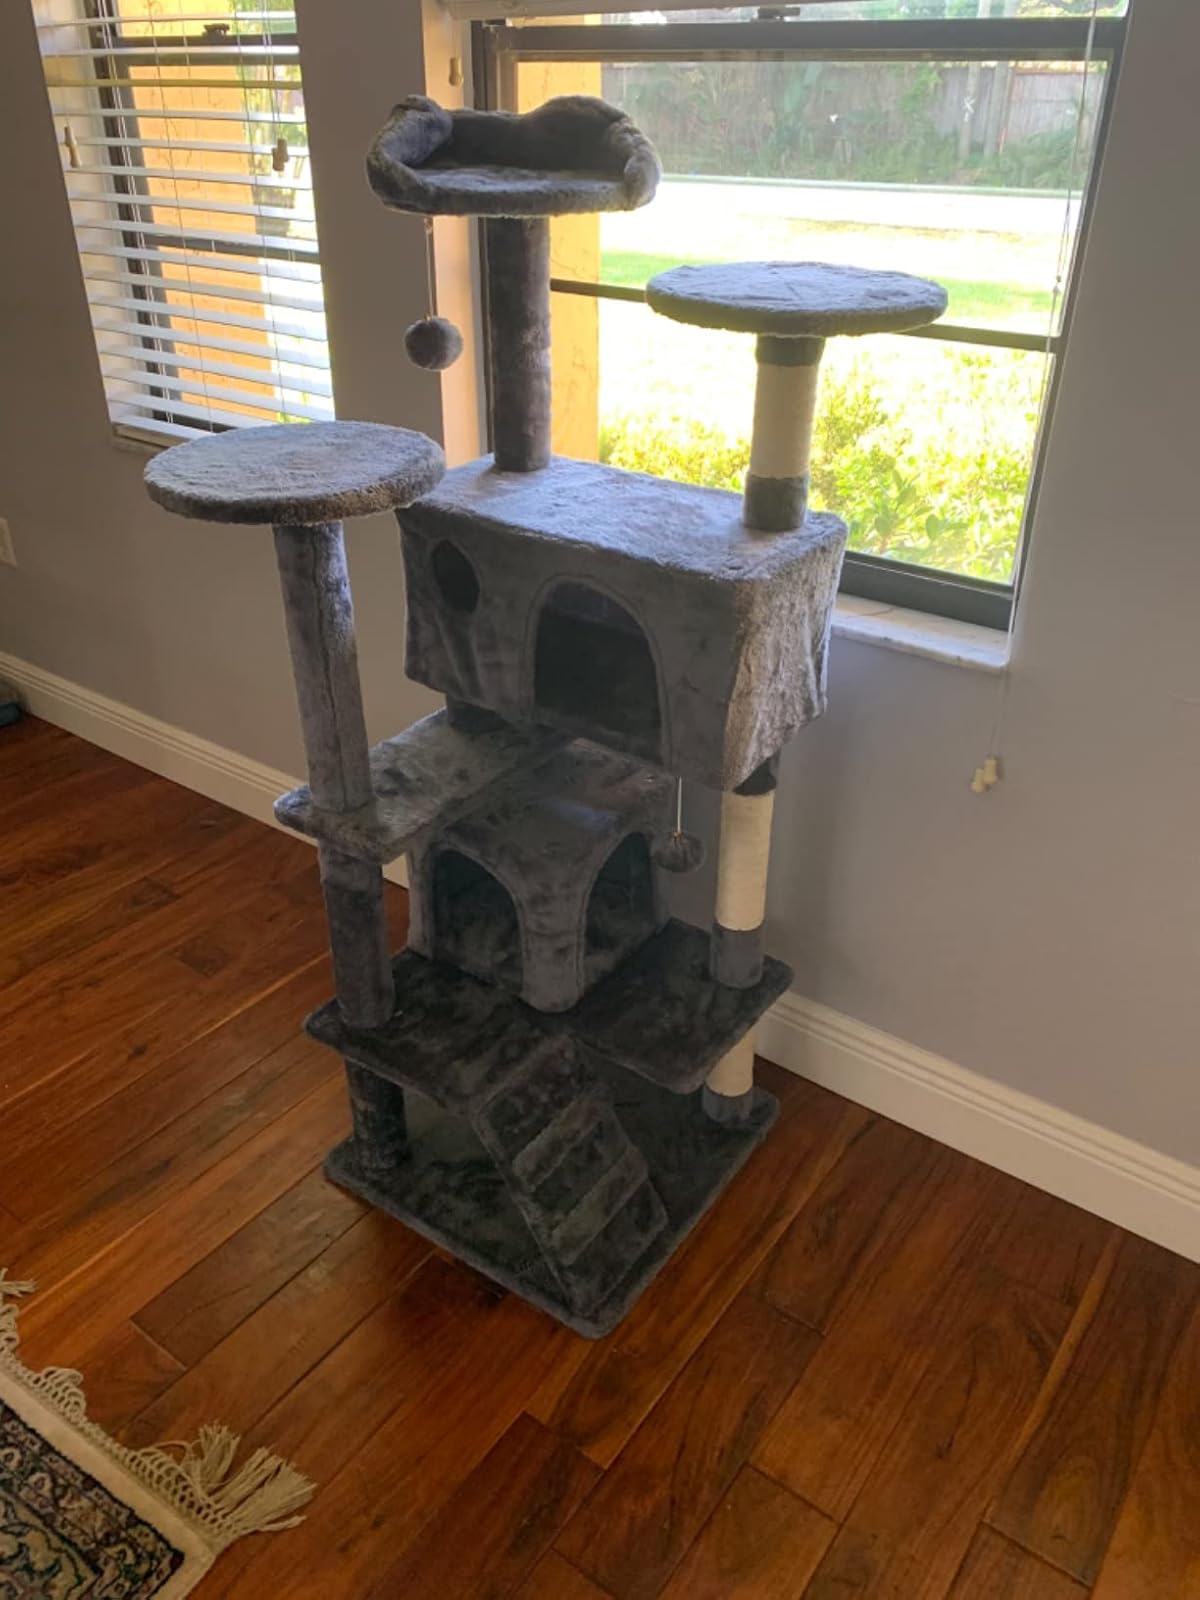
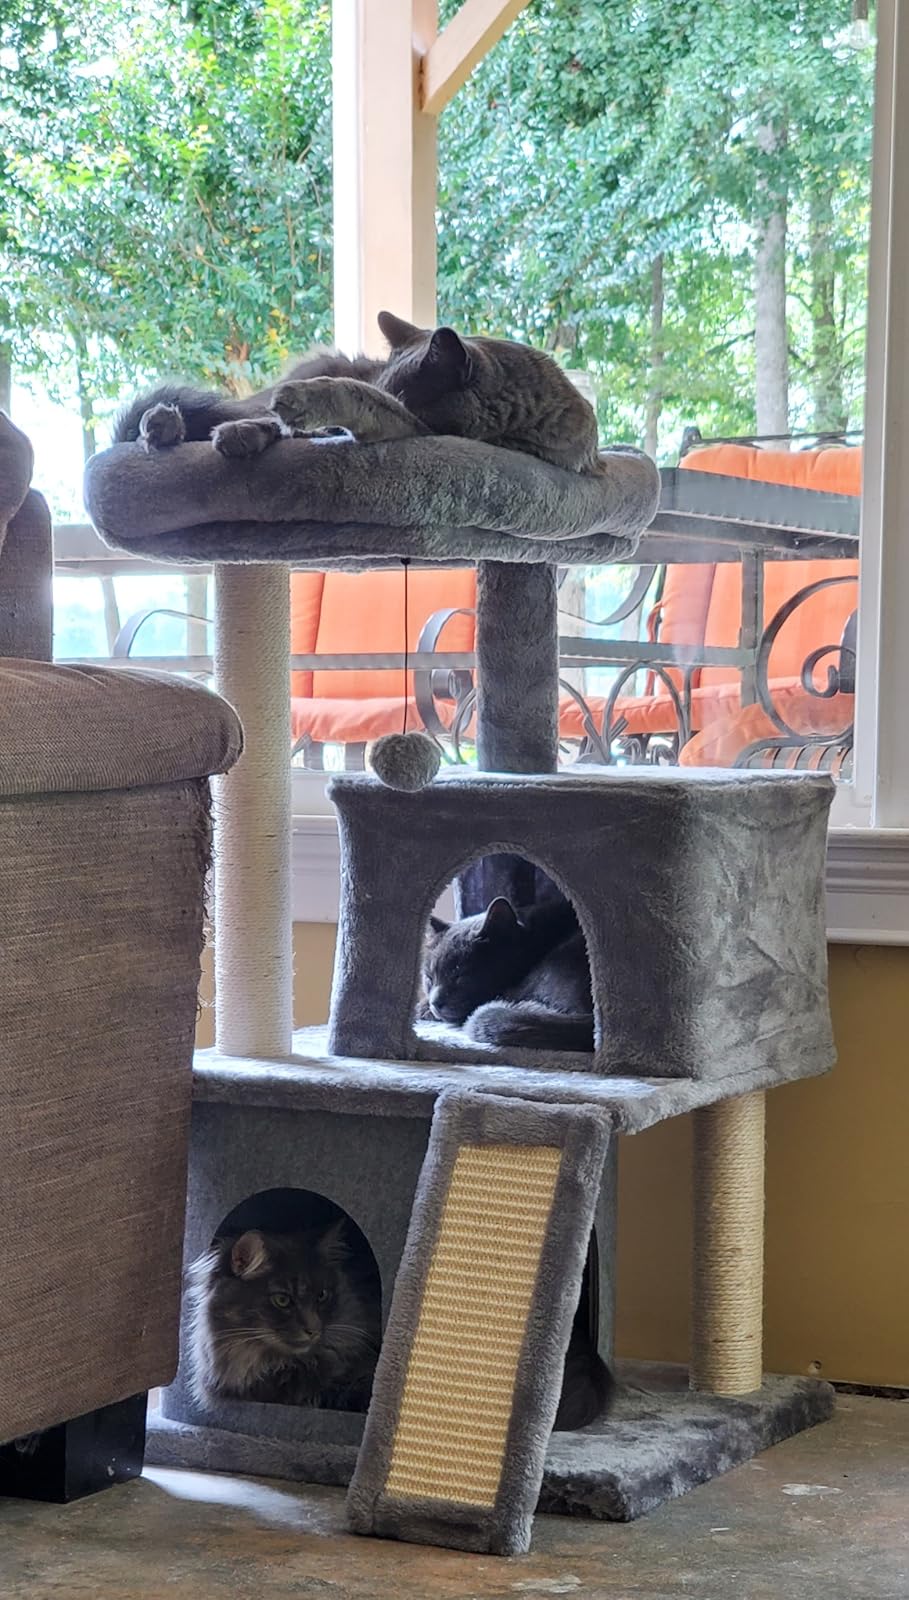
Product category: items_cat tree
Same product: no